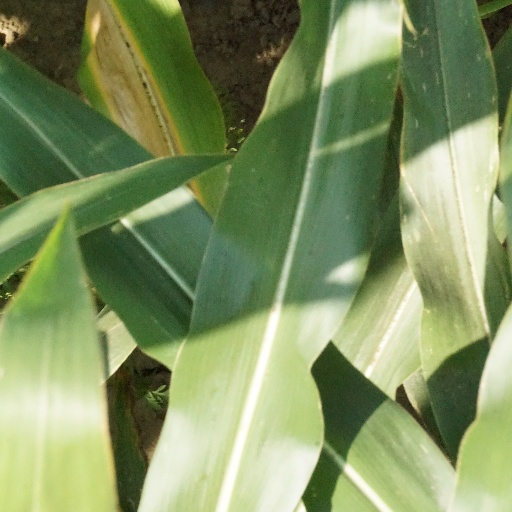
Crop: maize; corn